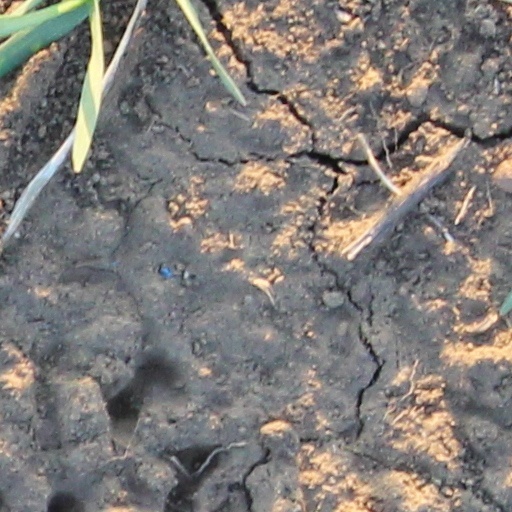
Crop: wheat